Uexküll

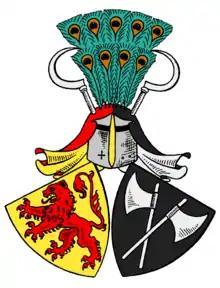
Coat of arms of Uexküll family since 1475

The Uexküll family (also Üxküll or Yxkull) is the name of an old and distinguished Baltic German noble family, which derived its name from the town of Uexküll, today Ikšķile in Latvia.